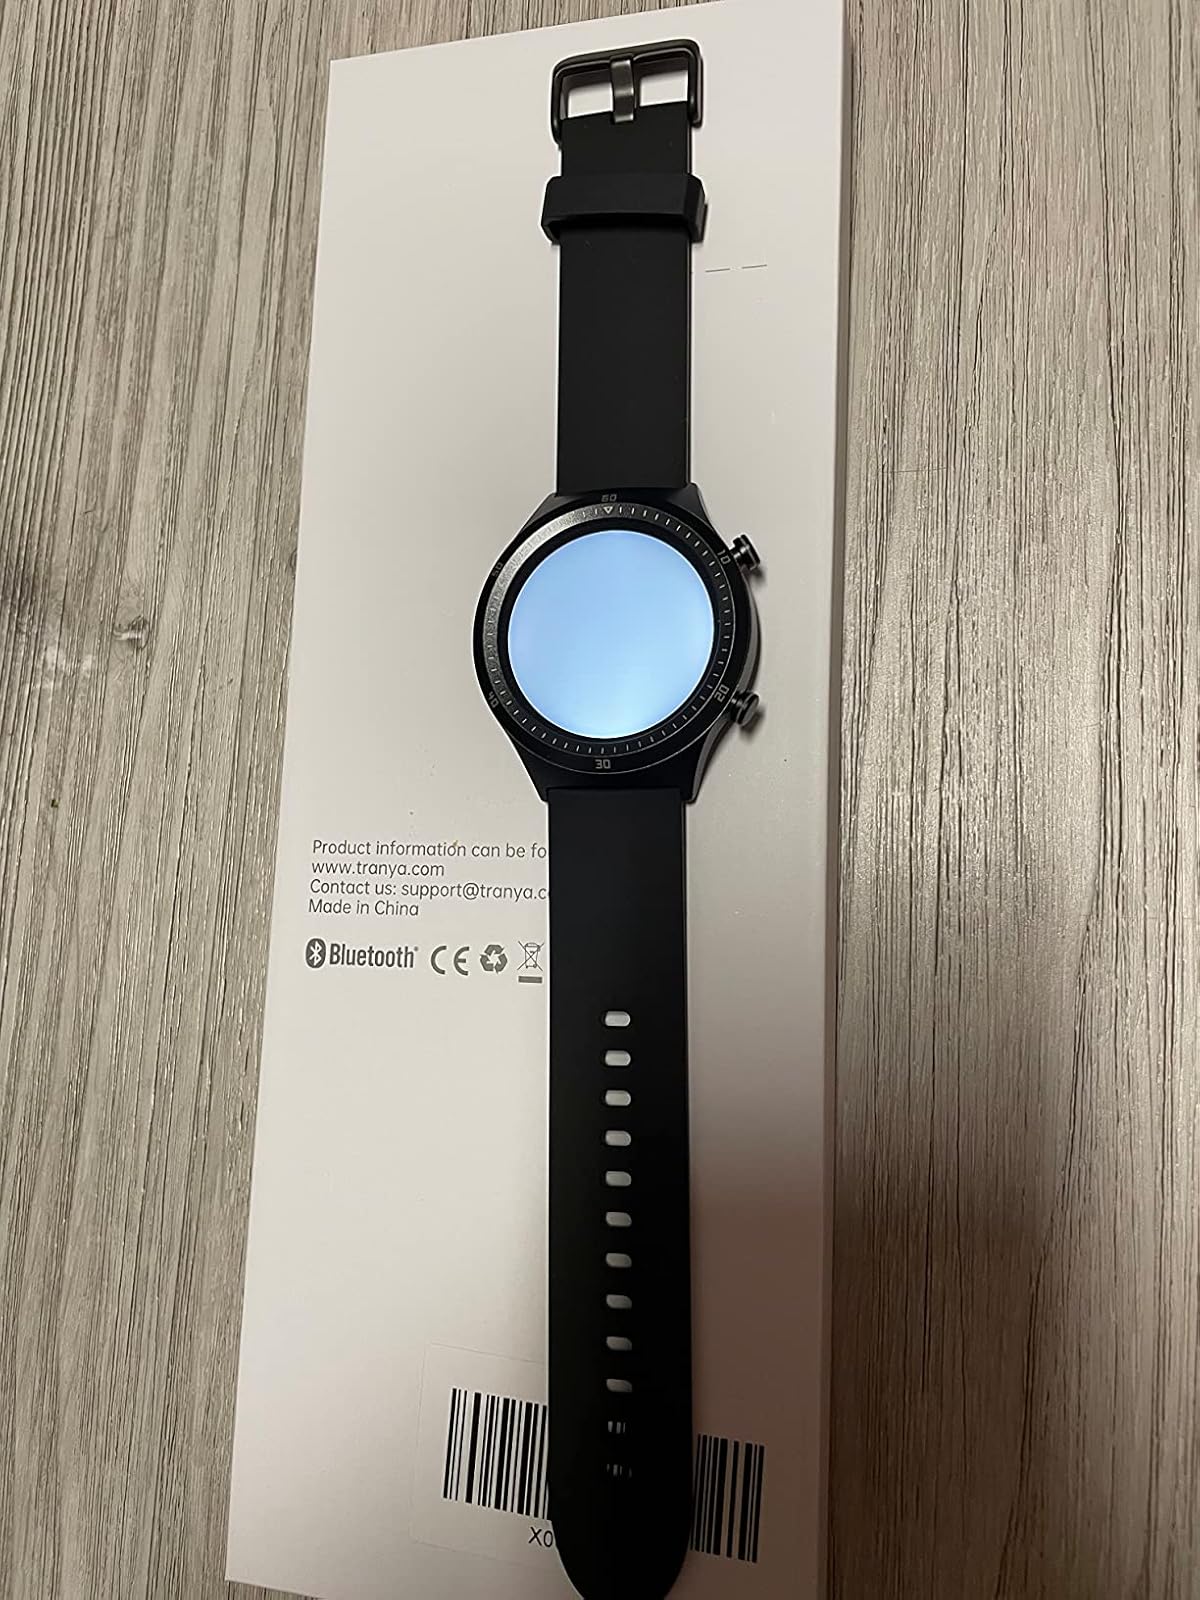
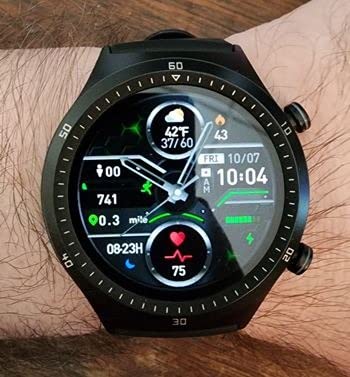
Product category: smartwatch
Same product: yes